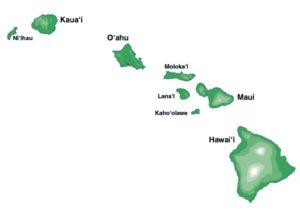
Cet article est une liste de certaines régions des États-Unis. De nombreuses régions sont définies par des lois ou des règlements du gouvernement fédéral, d'autres par une culture et une histoire partagées et d'autres par des facteurs économiques.